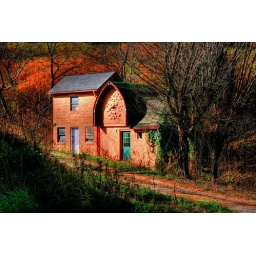
A little cottage with a face on a country road in Floyd County, Virginia.